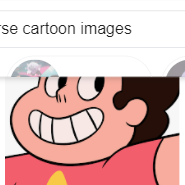
Portrait style: Cartoon Portrait